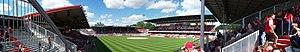
Le Stadion der Freundschaft est un stade de football situé à Cottbus en Allemagne dont le club résident est l'Energie Cottbus. Le stade dispose d'une capacité de 22 528 places.